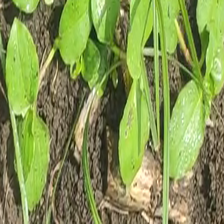
Weed species: Kena_(Commplina_benghalensio)